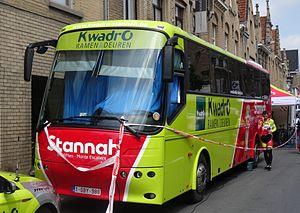
Reportage photographique réalisé le vendredi 30 mai à l'occasion du contre-la-montre individuel de la troisième étape du Tour de Belgique 2014 à Dixmude, Belgique.
La saison 2014 de l'équipe cycliste Corendon-Kwadro est la deuxième de cette équipe, mais la première en tant qu'équipe continentale. L'équipe était dénommée Kwadro-Stannah jusqu'au 17 septembre inclus.